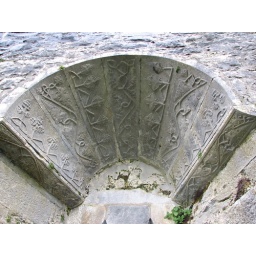
The top of a window alcove in the ruined castle Aughnanure, County Galway, Ireland 2006